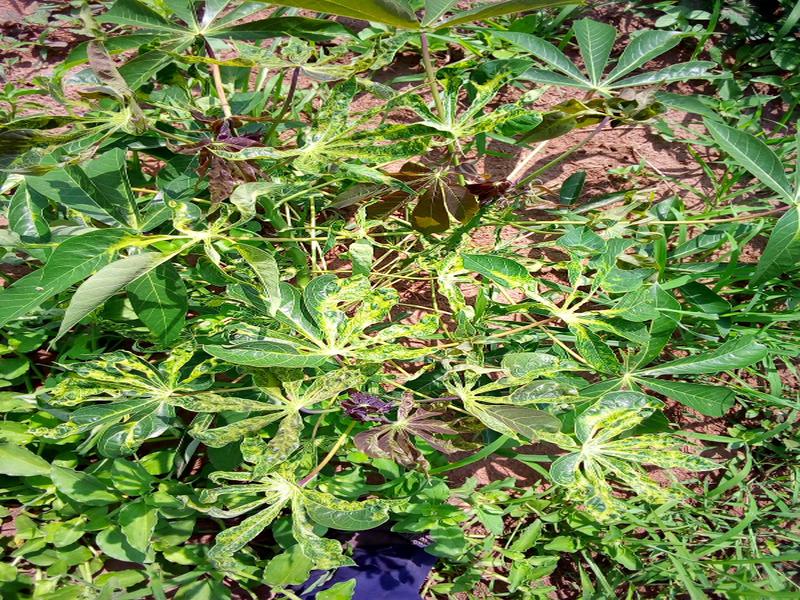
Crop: cassava
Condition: mosaic_disease